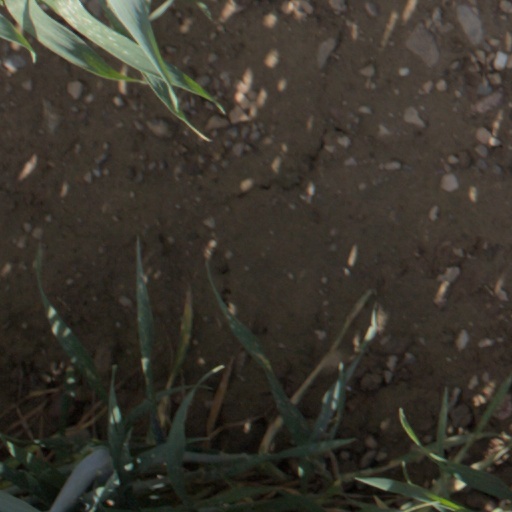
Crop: wheat